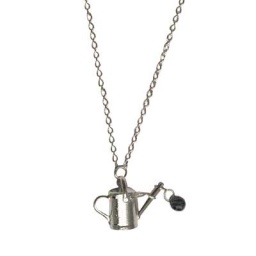
Silver watering can necklace with blue grey sapphire briolette water drop.Part of the new Gardener Collection by Alex Monroe.